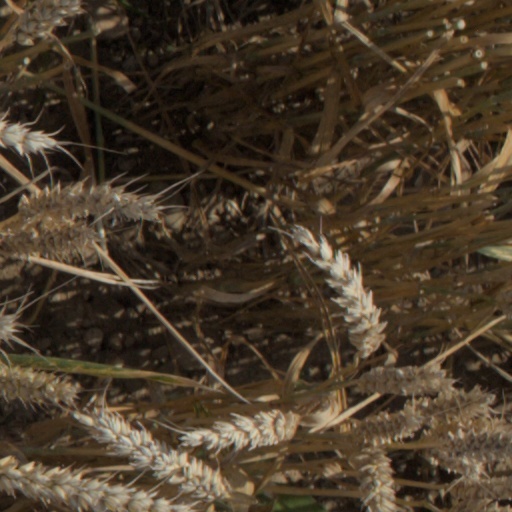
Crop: wheat